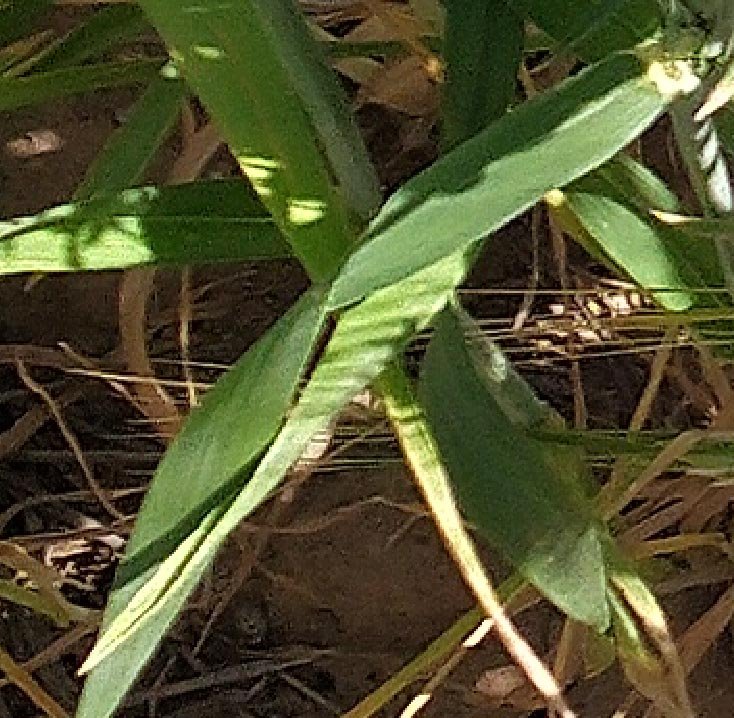
Label: Wheat___Healthy